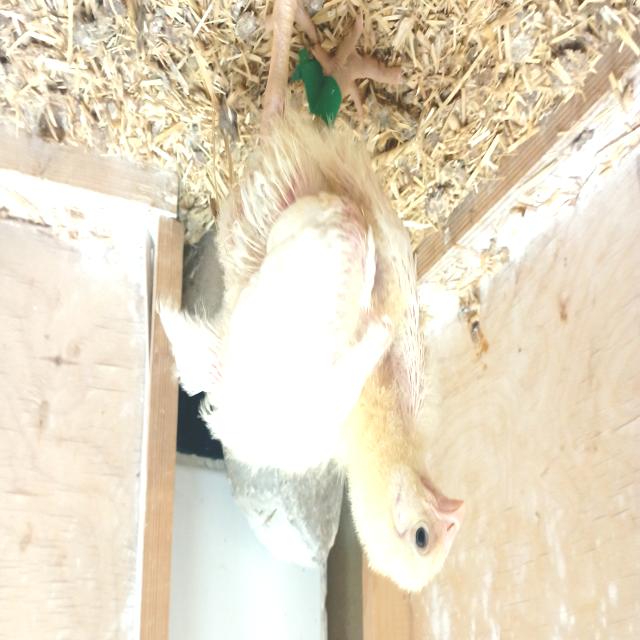
Weight: 580 g